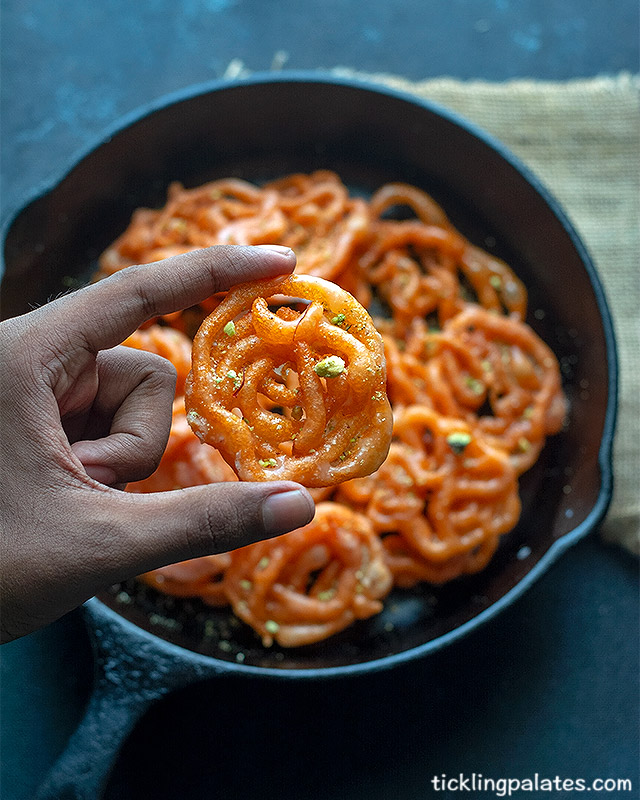
Dish: jalebi